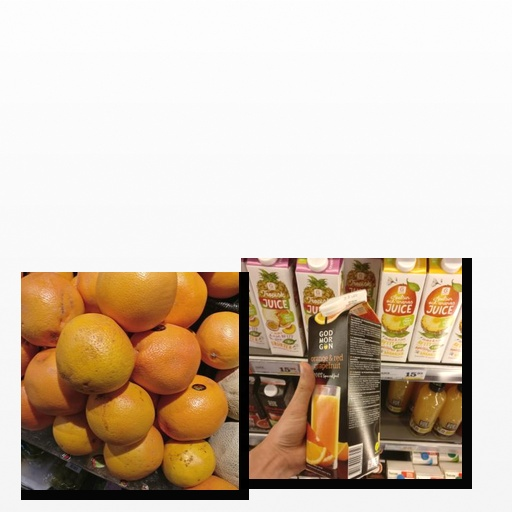
Food items: red_grapefruit, orange_red_grapefruit_juice